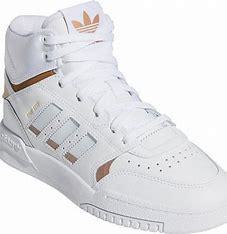
Brand: adidas
Model: originals Adidas Originals Drop Step